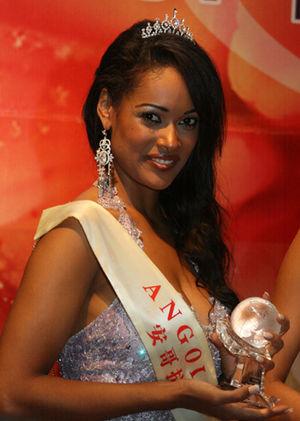
Micaela Patrícia Reis est une mannequin, présentatrice de télévision angolaise et Miss Angola 2007, Miss Angola Munde 2007 et Miss Monde Africa 2007.
Miss Univers 2007, est la 56ᵉ élection de Miss Univers, qui a lieu le 28 mai 2007, au National Auditorium de Mexico, au Mexique. La cérémonie a été animé par l'acteur américain Mario López et Vanessa Minnillo, Miss Teen USA 1998.